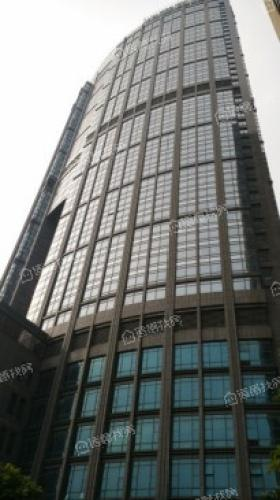
地标名称：中泰国际广场
所在城市：广州市·天河区